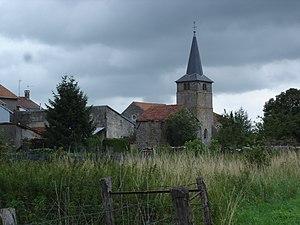
L'église et le village de Lénizeul, commune de Val-de-Meuse (Haute-Marne)
Cet article recense les monuments historiques de la Haute-Marne, en France.
Lénizeul est une ancienne commune française du département de la Haute-Marne en région Grand Est. C'est une commune associée du Val-de-Meuse depuis 1974.
Val-de-Meuse est une commune française située dans le département de la Haute-Marne, en région Grand Est.